Fred Haney

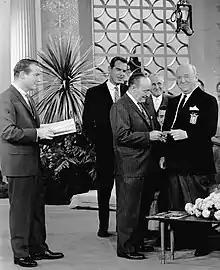
At right actor William Frawley receives from Haney a lifetime pass to Angels games during a January 1961 episode of "This Is Your Life"

Haney was not out of work long. In 1960 he made a brief return to broadcasting, teaming with Lindsey Nelson to call weekend baseball for NBC television. The following year, the American League granted an expansion team to Los Angeles, the Los Angeles Angels, and its owner, Gene Autry, chose Haney to operate the team and its organization for him. While the Angels usually struggled on the playing field during Haney's tenure as GM from 1961 to 1968, they did finish a surprising third in 1962, and contended for the 1967 pennant as well (the team won 70 games in their inaugural season, a record for expansion teams that still stands). Haney made the team competitive in its early years by selecting future stars such as the shortstop Jim Fregosi and the pitcher Dean Chance in the expansion draft, and acquiring sluggers such as Leon Wagner and Lee Thomas. Haney also oversaw the Angels' relocation in 1966 from Chavez Ravine down the freeway to Anaheim Stadium in Orange County, during which they changed their name to the California Angels.